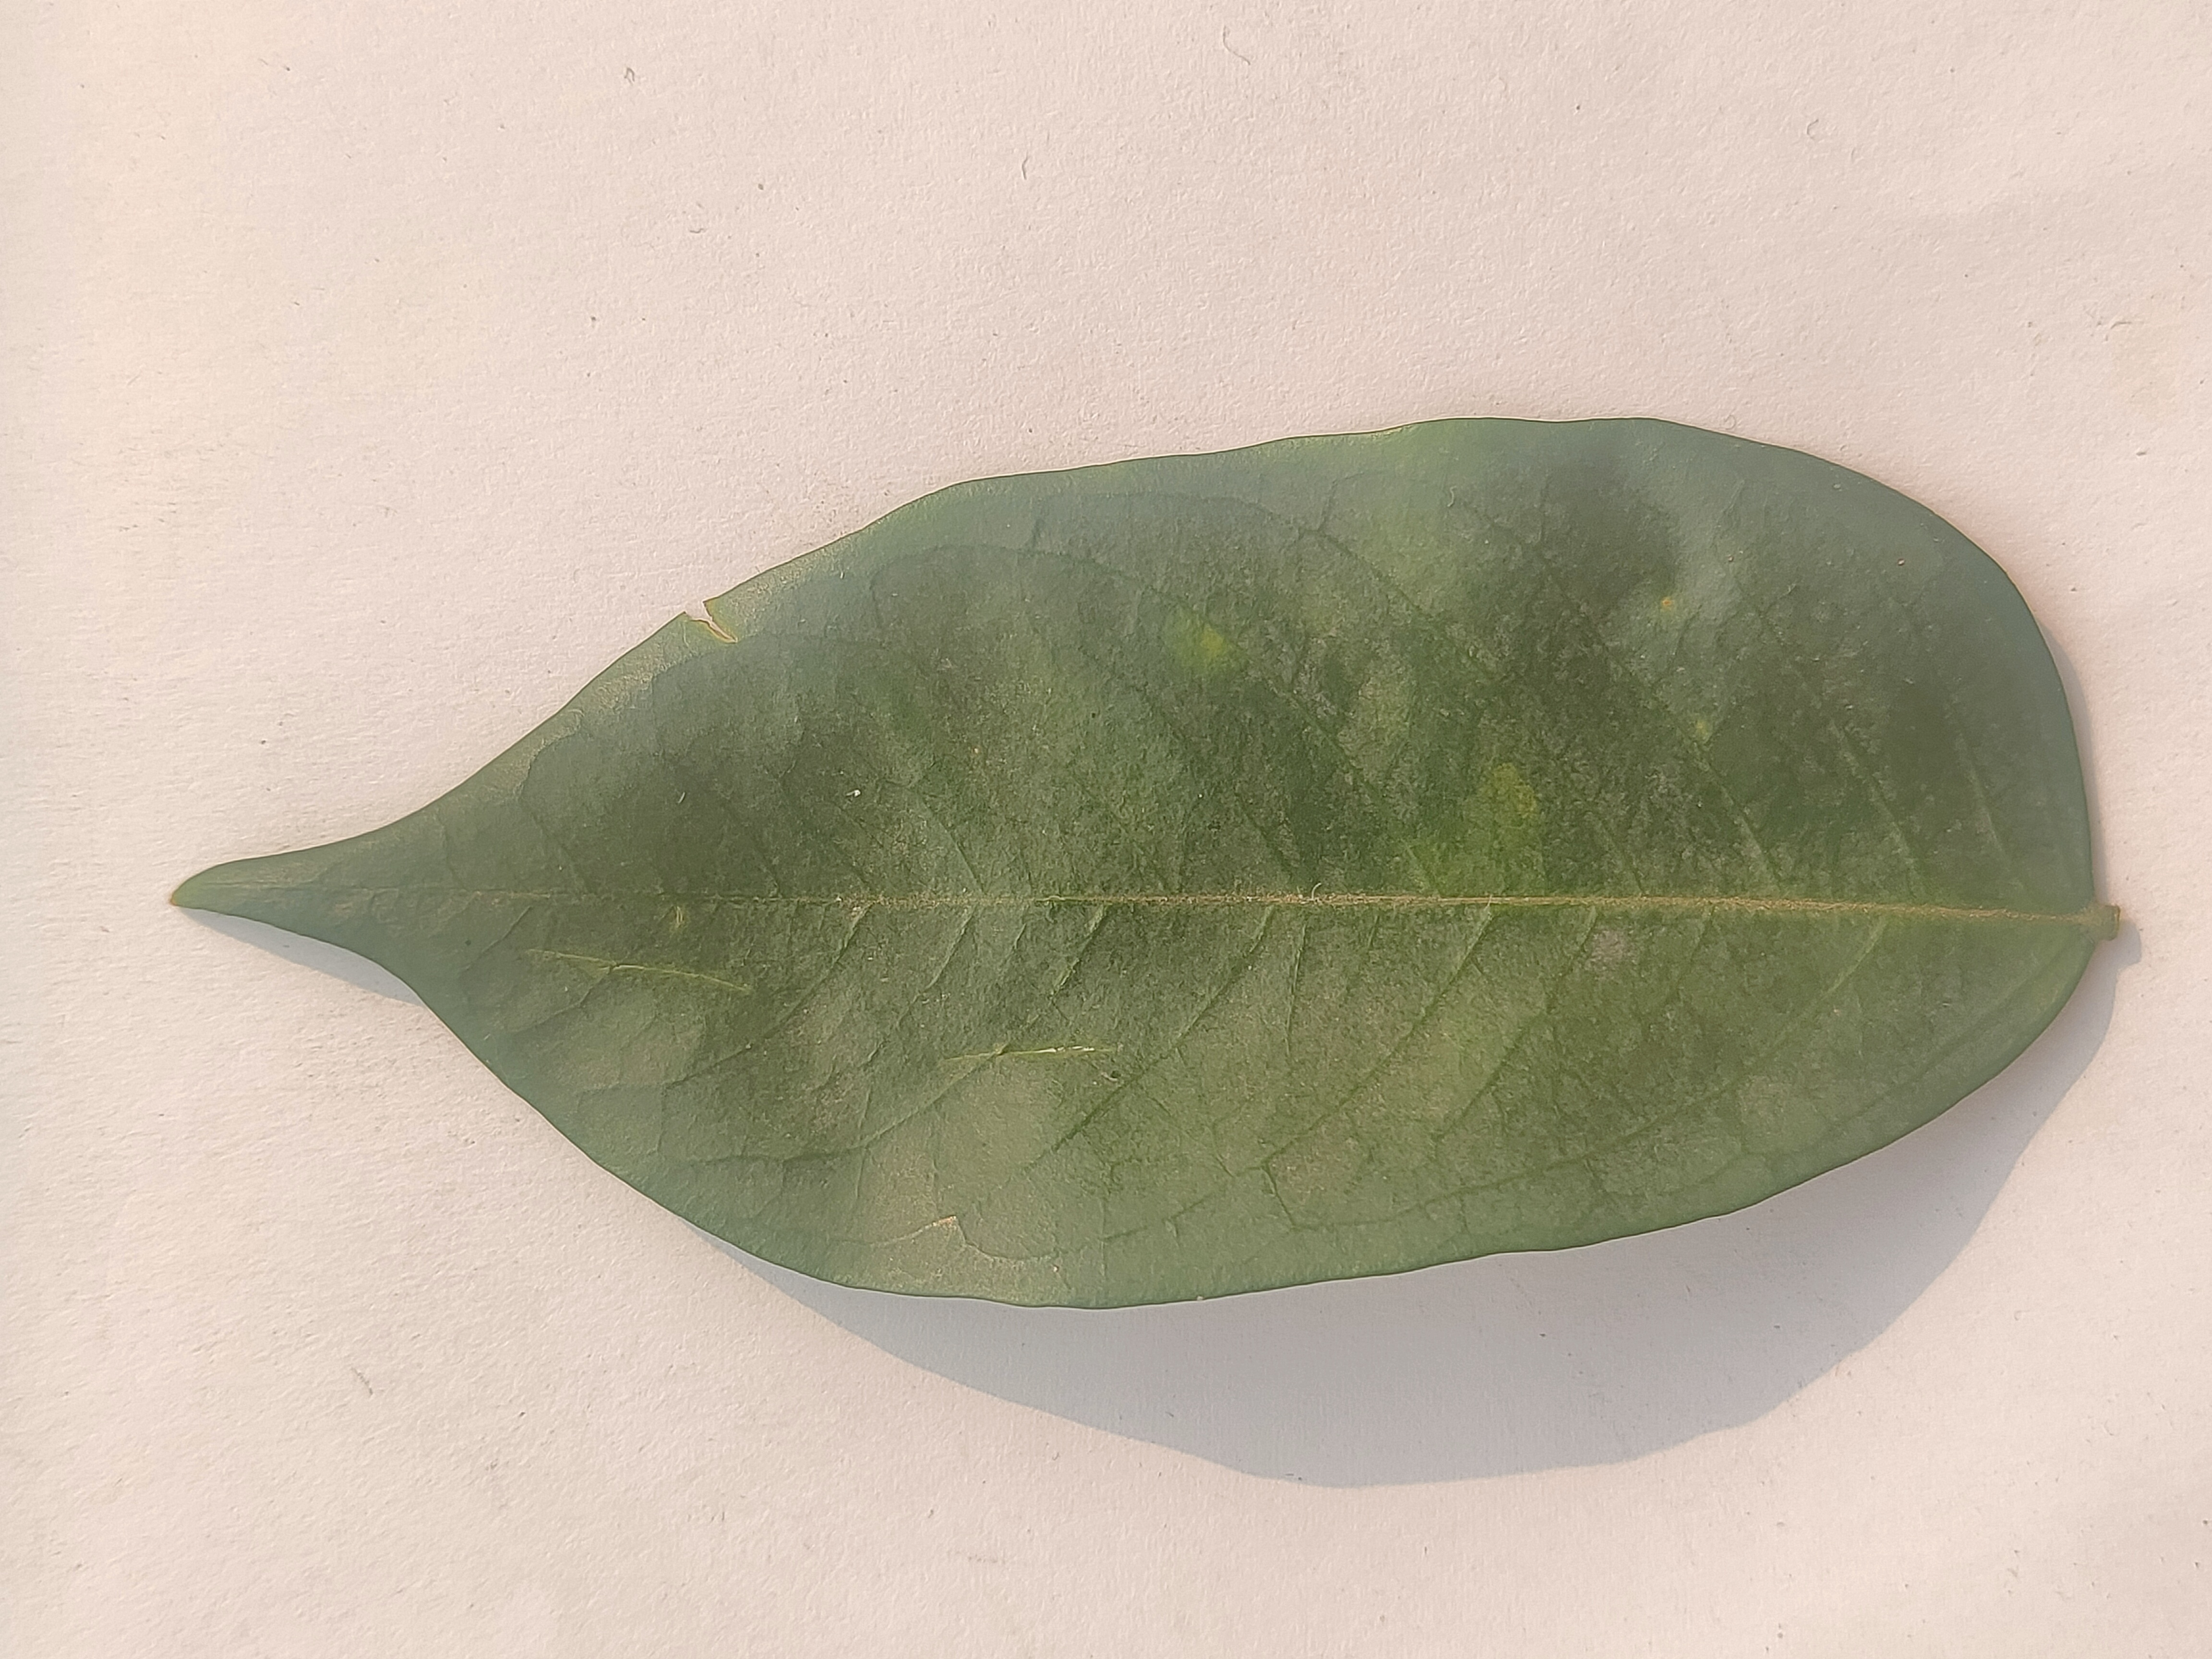
Leaf variety: Star Fruit